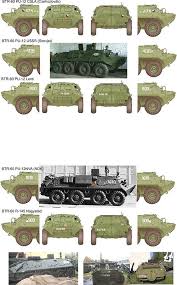
Label: BTR-60